Querétaro (city)

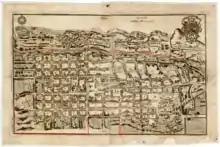
1796 street map of Santiago de Querétaro

The Spanish city of Santiago de Querétaro was founded on 25 July 1531, when Spaniard Hernán Pérez Bocanegra y Córdoba arrived with the allied Otomi leader Conín (later named Hernando de Tapia) who was the administrative head of the Otomi peoples living in Aztec controlled territory. On this date, the Spanish and their Nahuan allies were battling the local insurgent Otomi and Chichimecas at a hill now known as Sangremal and which was called Ynlotepeque and considered sacred in pre-Hispanic times. Chronicles of this event, such as that written by Friar Isidro Félix de Espinoza, state that the Chichimeca were at the point of winning when a total eclipse of the sun occurred. This supposedly scared the Chichimeca and the Spanish claimed to have seen an image of Saint James (the patron saint of Spain) riding a white horse carrying a rose-colored cross. This event caused the Chichimeca to surrender. This event is why the city is called Santiago (Saint James) de Querétaro, with James as patron saint. A stone cross imitating the one the Spanish supposedly saw was erected on the hill, which later was accompanied by a church and monastery.